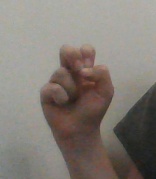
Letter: gaaf